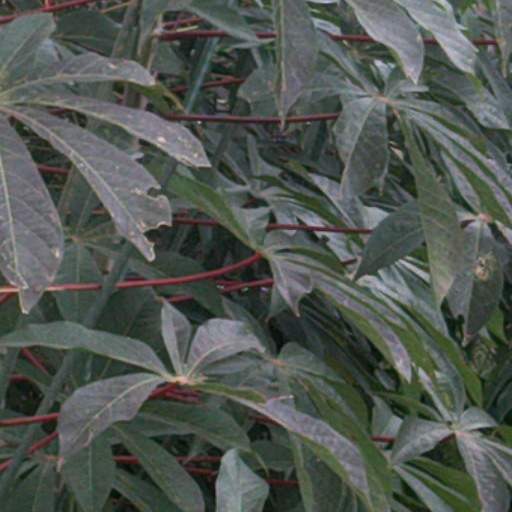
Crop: cassava